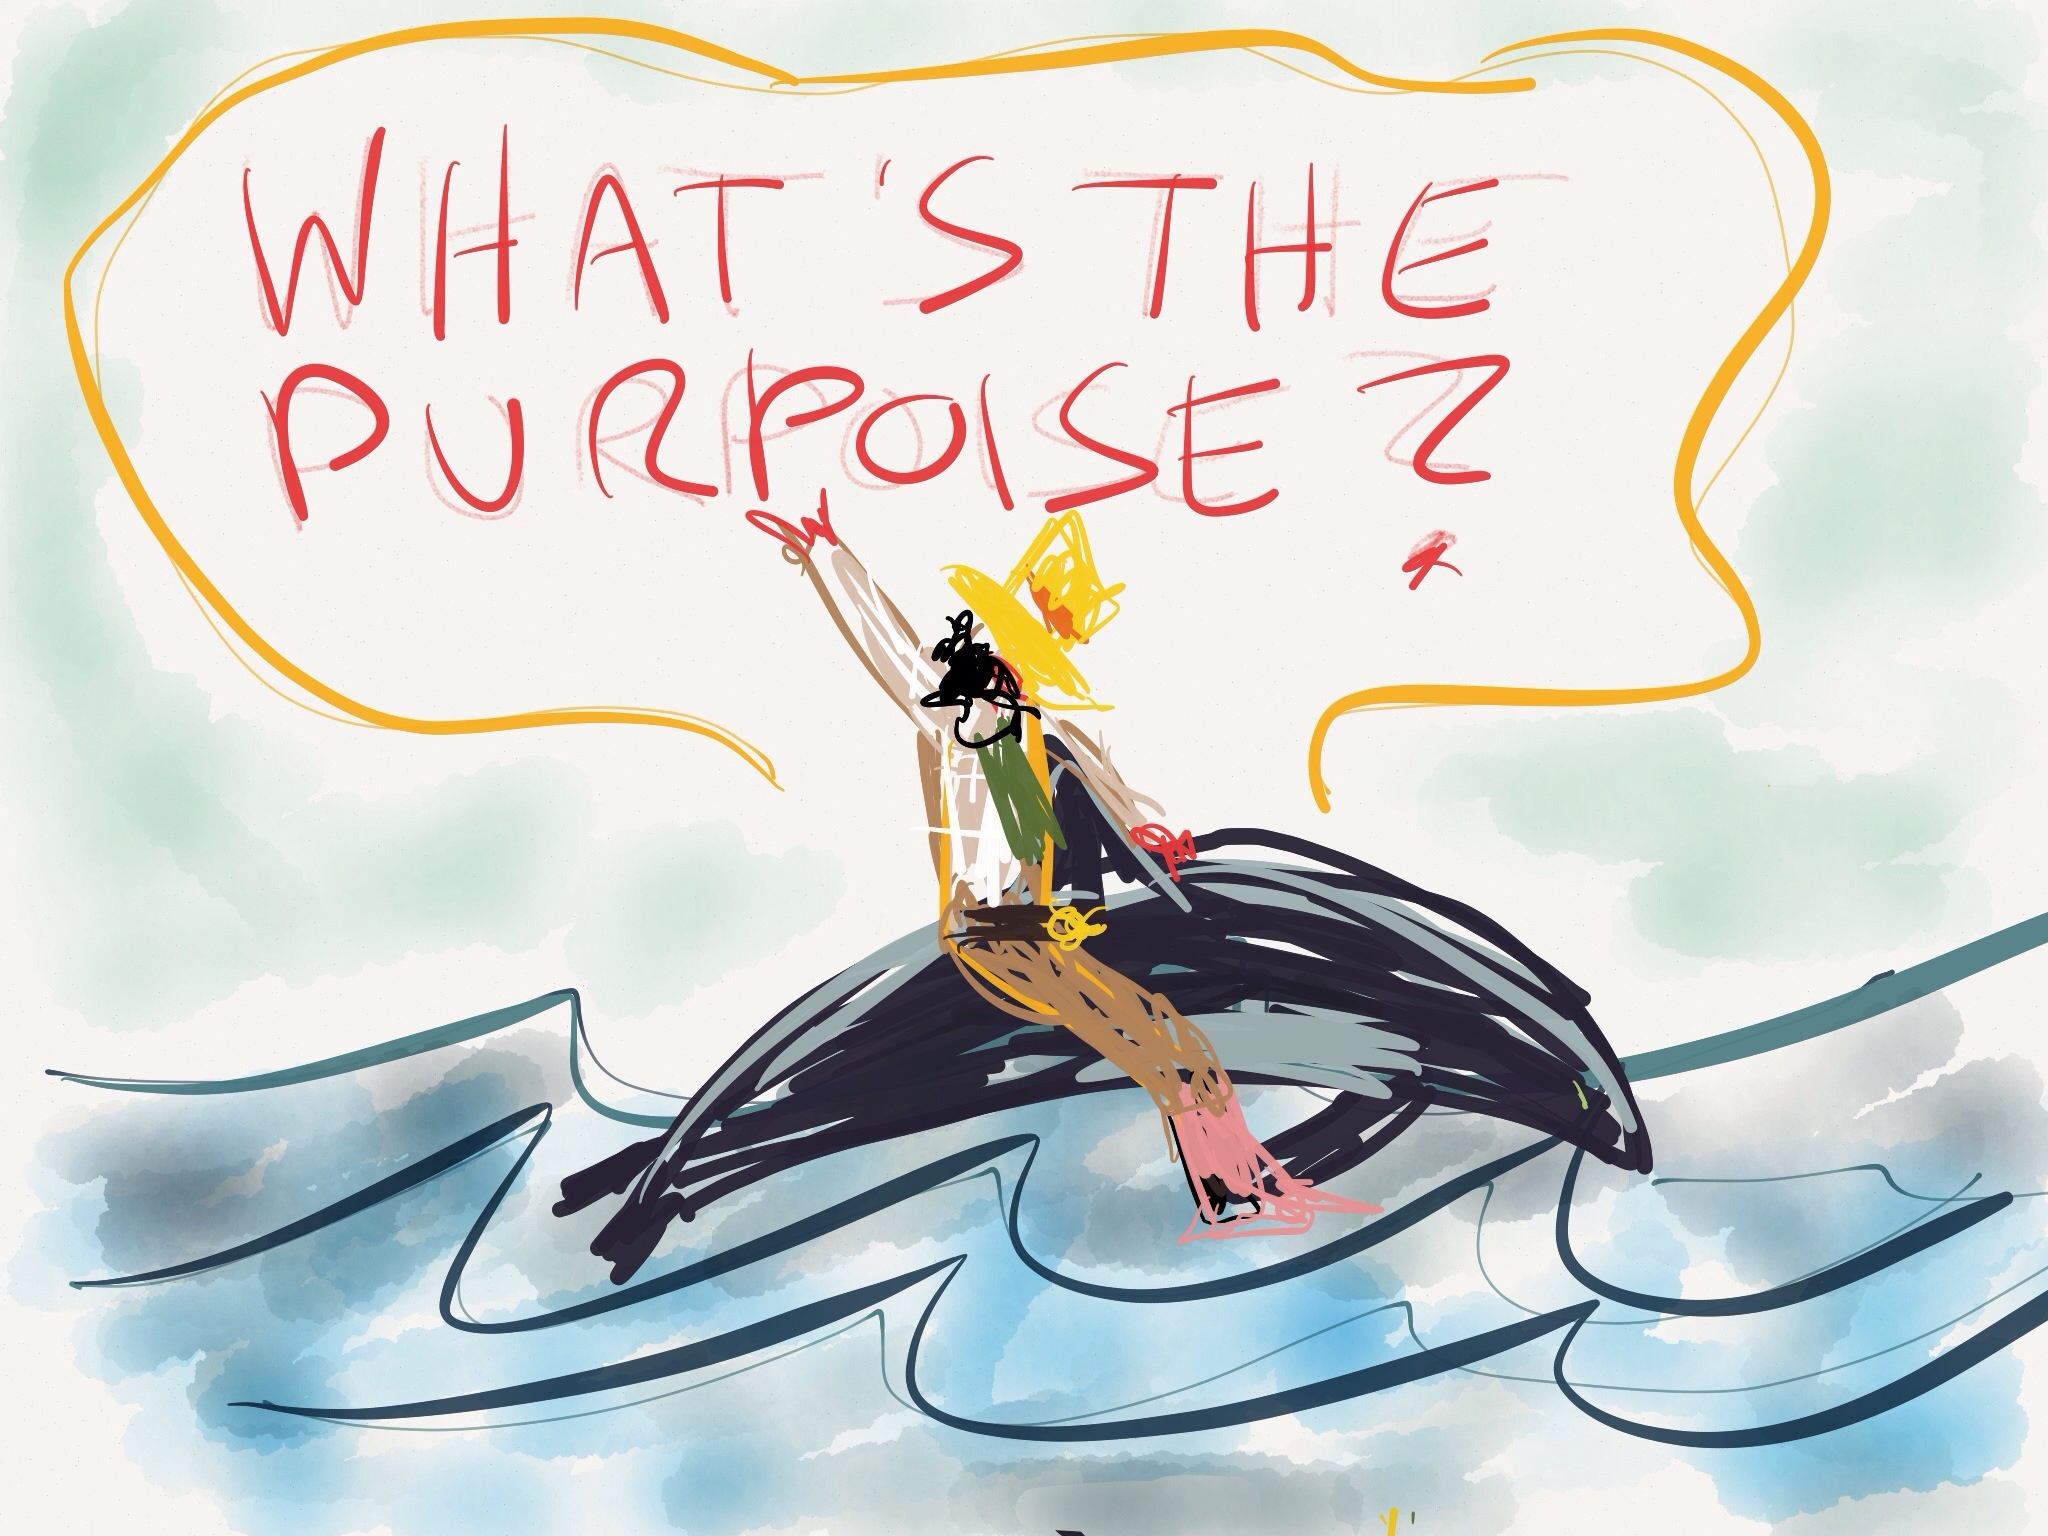
sketch, illustration, dailycreate, cartoon, tdc355